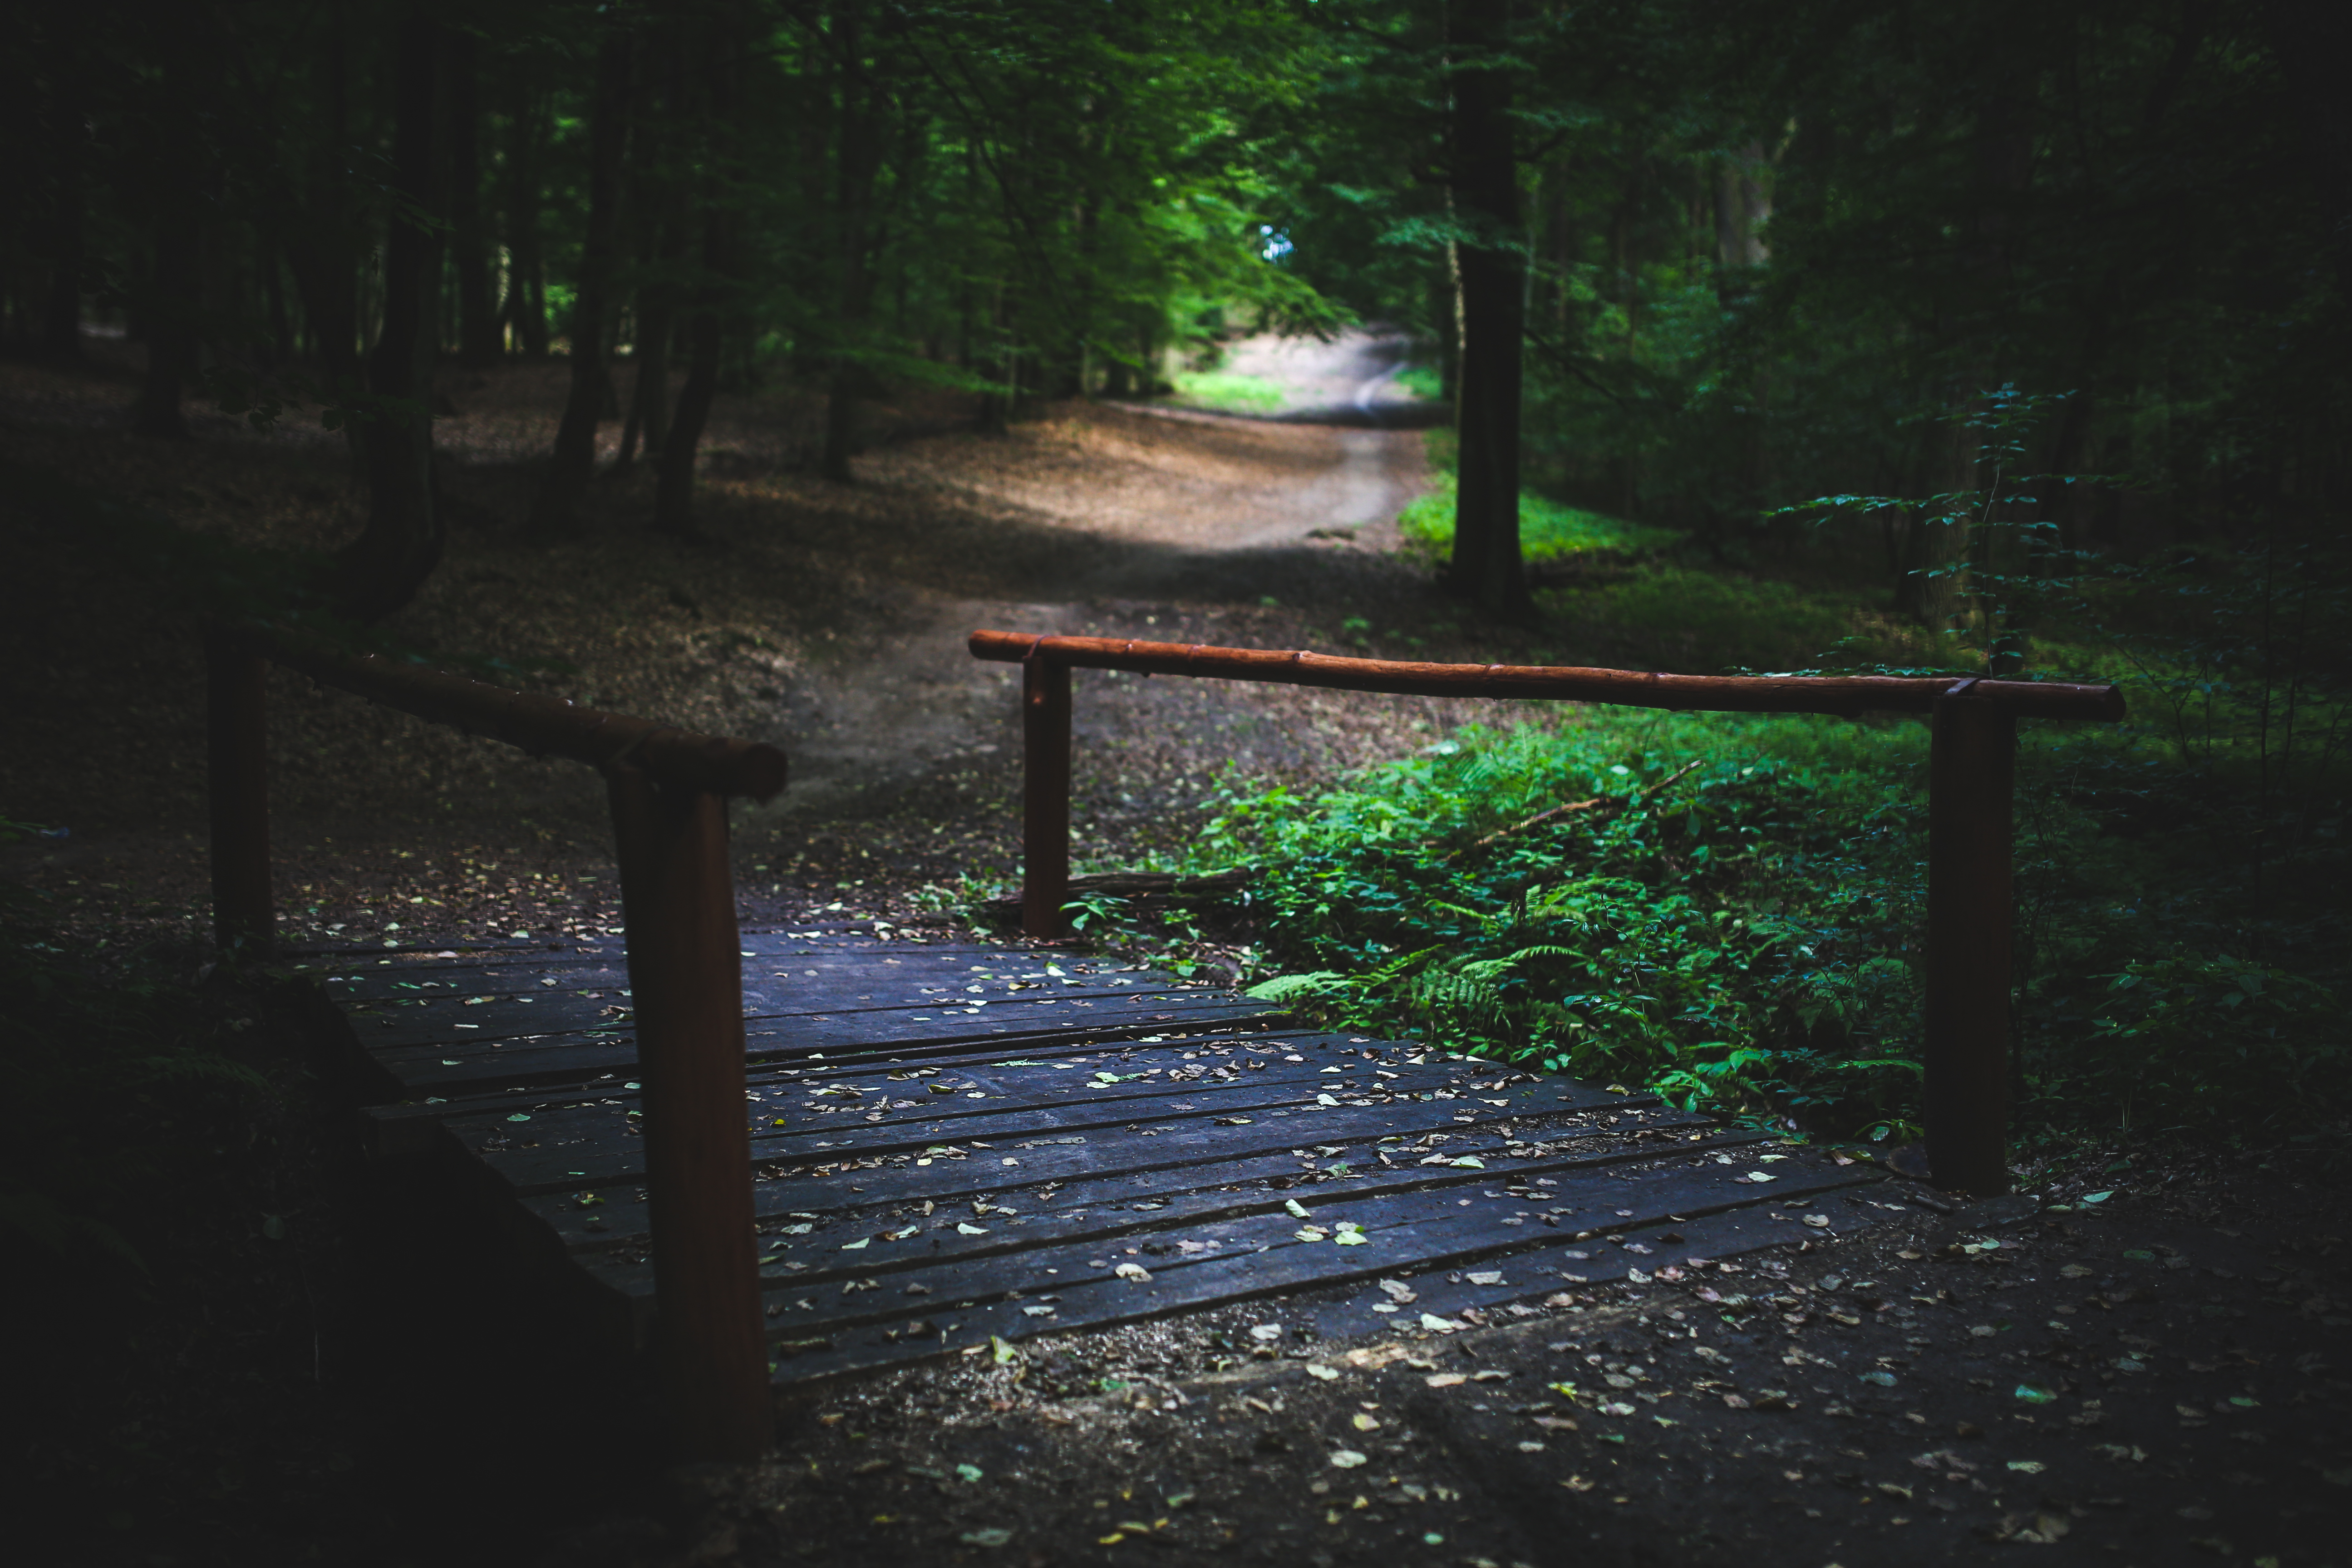
tree, nature, forest, path, light, wood, bridge, night, sunlight, morning, leaf, evening, green, reflection, weather, darkness, route, trees, footbridge, way, woodland, habitat, atmospheric phenomenon